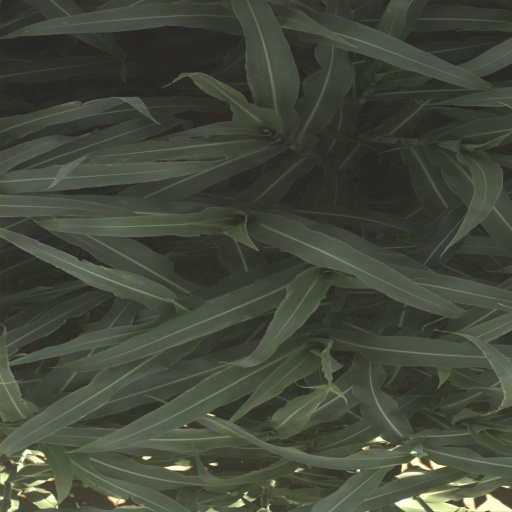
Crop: sorghum